Illegal housing in India

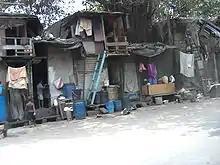
Wadala slums. Over the years, slum development had started in Wadala adjacent to the railway tracks and a large colony began to form. In 2006, the state government took action and cleared the area of slums.

Illegal housing in India consists of huts or shanties built on land not owned by the residents (i.e., squatting) and illegal buildings constructed on land not owned by the builders or developers. Although illegal buildings may afford some basic services, such as electricity, in general, illegal housing does not provide services that afford for healthy, safe environments.